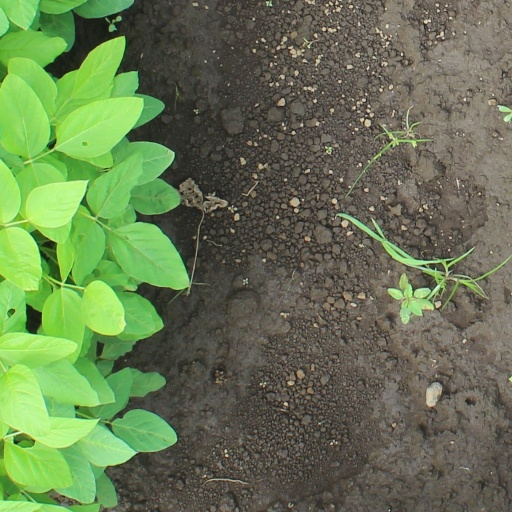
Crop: soybean